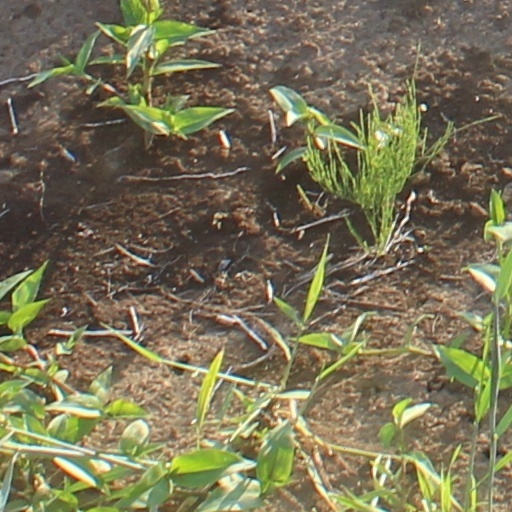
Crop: wheat